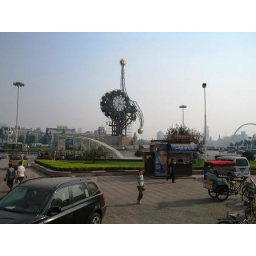
monster clock monument near the train station